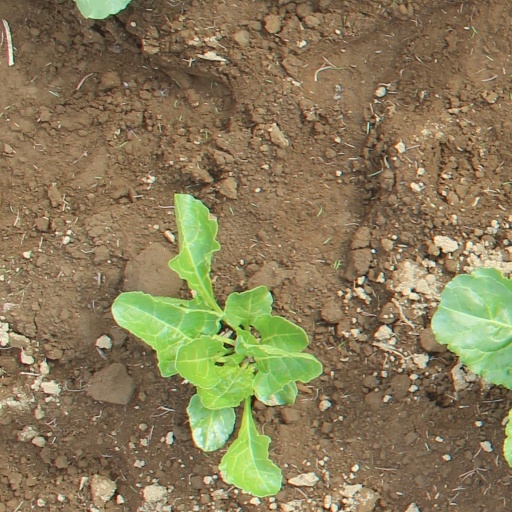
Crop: sugar beet